Maglekilde Machine Factory

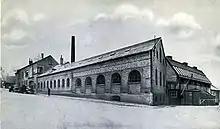
The factory from 1877

Maglekilde Machine Factory was founded as O.Petersen & Co. Jernstøberi, Maskinfabrik, Værktøjsfabrik og Træskæreri by master smith Ole Petersen in Ruds Vedby in 1865. In 1865, he purchased the former Maglekilde Spa Complex in Roskilde.